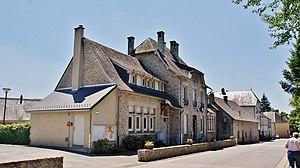
La Mairie
Sauvagnat est une commune française, située dans le département du Puy-de-Dôme en région Auvergne-Rhône-Alpes.